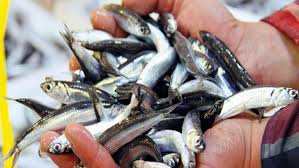
Yemek: hamsi